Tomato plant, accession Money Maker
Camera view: bottom (45 deg); turntable rotation: 240 degrees
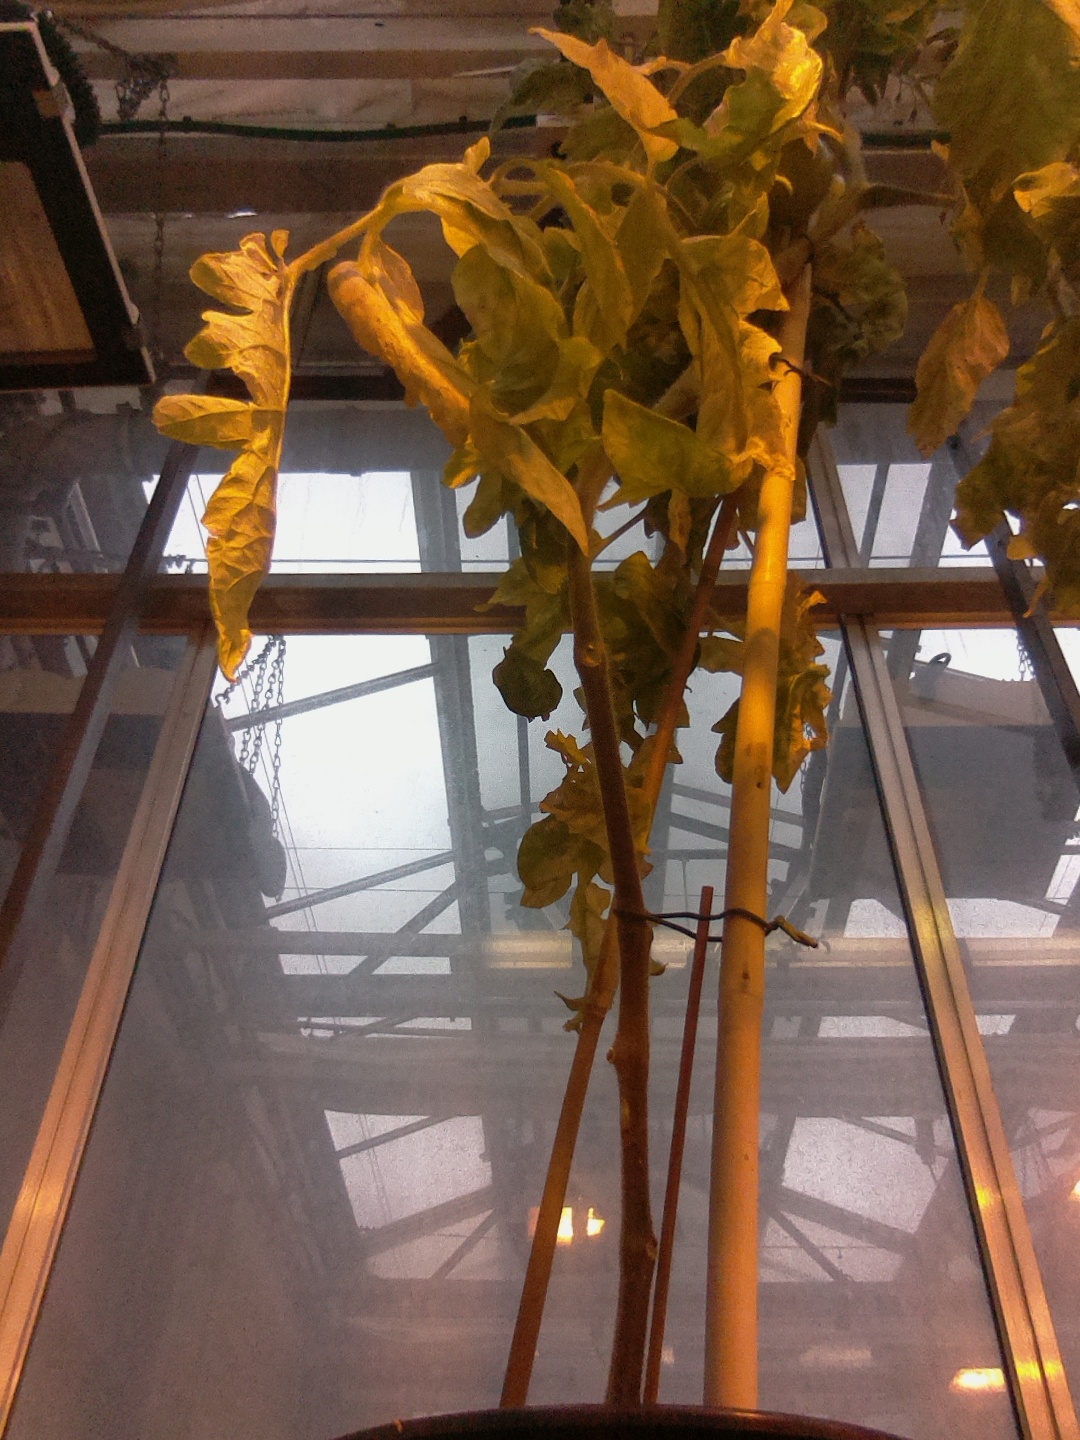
BBCH growth stage 80: fruits start showing typical ripe color (orange -> red)